Mike Pennel

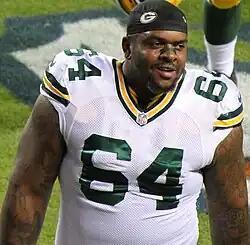
Pennel with the Packers in 2015

Michael Maurice Pennel Jr. (born May 9, 1991) is an American professional football nose tackle for the Kansas City Chiefs of the National Football League (NFL). He played college football for the Scottsdale Fighting Artichokes, the Arizona State Sun Devils and the CSU Pueblo ThunderWolves. He was signed by the Green Bay Packers as an undrafted free agent in 2014. He has also played for the New York Jets, Atlanta Falcons, and the Chicago Bears.